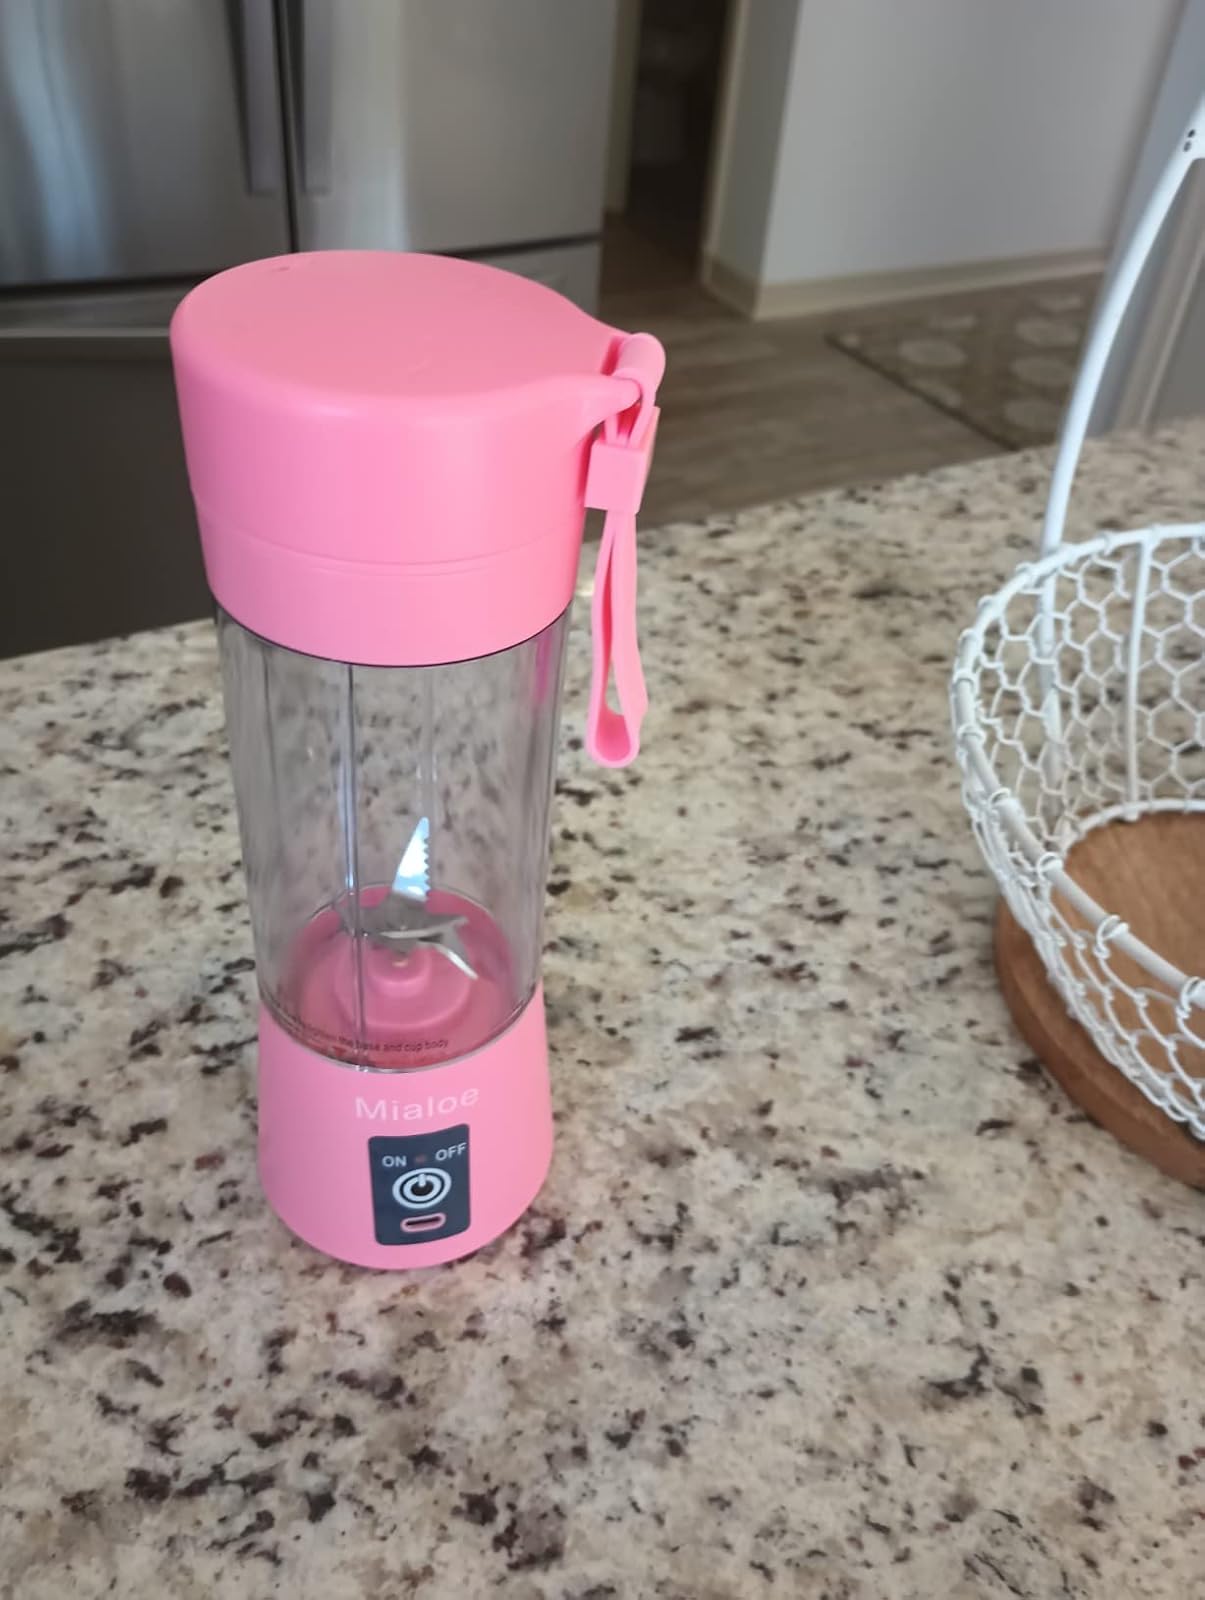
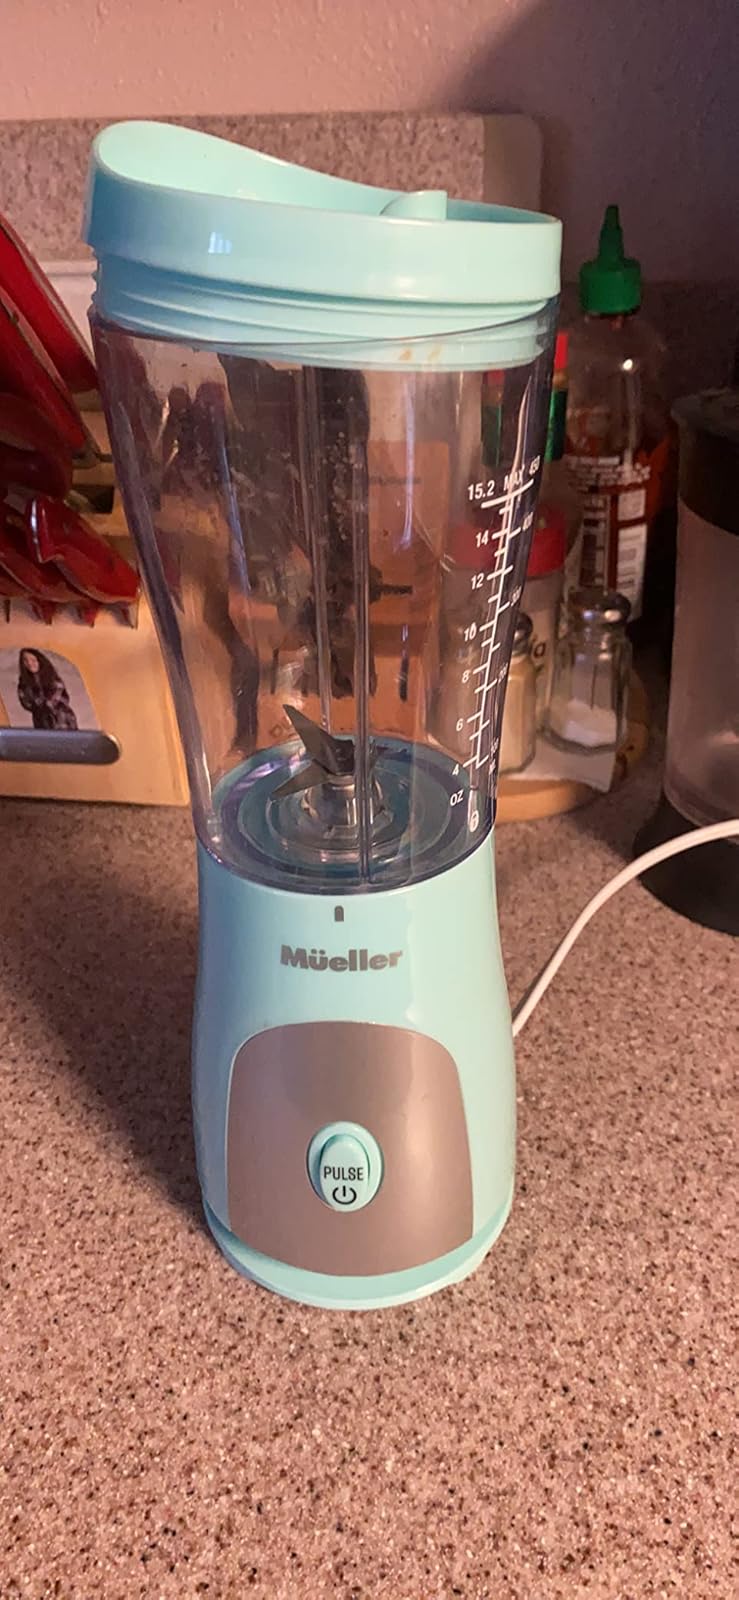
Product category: items_blender
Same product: no